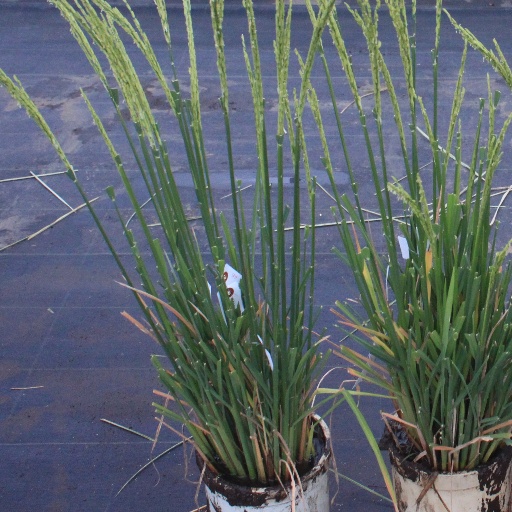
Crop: rice